Spring Street (Los Angeles)

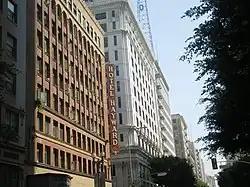
"Spring Street looking north from Hotel Hayward"

Spring Street in Los Angeles is one of the oldest streets in the city. Along Spring Street in Downtown Los Angeles, from just north of Fourth Street to just south of Seventh Street is the NRHP-listed Spring Street Financial District, nicknamed Wall Street of the West, lined with Beaux Arts buildings and currently experiencing gentrification. This section forms part of the Historic Core district of Downtown, together with portions of Hill, Broadway, Main and Los Angeles streets.